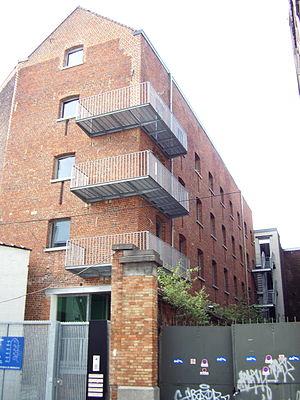
Loft, bâtiment industriel transformé en appartements résidentiels, Bruxelles
Bruxelles ou la ville de Bruxelles est une commune de Belgique de 183 287 habitants, capitale de la Belgique, de la Fédération Wallonie-Bruxelles, de la Communauté flamande ainsi que le siège de plusieurs institutions de l'Union européenne. La commune porte le titre honorifique de ville. Elle est située au centre de la région de Bruxelles-Capitale et est entourée par d'autres communes qui constituent avec elle cette région de 19 communes peuplée de 1 211 026 habitants au 1ᵉʳ janvier 2020 et dotée de l'autorité supra-communale d'un gouvernement et d'un parlement. À l'extérieur s'étend la périphérie bruxelloise débordant dans la Région flamande dans laquelle la région bruxelloise est enclavée pour former l'agglomération bruxelloise.
Le quartier de la Senne ou quartier des Fabriques est un quartier du Pentagone dans la ville de Bruxelles en Belgique. Il porte son nom de la Senne, rivière aujourd'hui voutée.